History of the Romanian language

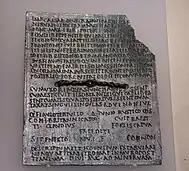
Latin military diploma from Gherla, Romania. According to one of the main theories on the origin of Romanian, it was preceded by Vulgar Latin spoken in Dacia.

Latin's literary register and its spoken vernacular, now known as "Classical Latin" and "Vulgar Latin" respectively, started to diverge by the time of the Roman conquest of Southeastern Europe. Accordingly, the Roman colonists introduced these popular forms when they settled in the newly conquered provinces. Inscriptions from the Roman period evidence that the Latin tongue of Southeastern Europe developed in line with the evolution of the language in the empire's other parts at least until the end of the 3rd century. Likewise, a number of inherited Romanian words testify to the fact that the Latin variety from which they emerged underwent the changes affecting the phonemes, lexicon, and other features of the Latin in the same period. For instance, the merger of the close "e" and open "i" vowels into a close "e" can be demonstrated through inherited Romanian words, and many items of Romanian vocabulary had its origin in popular terms instead of literary forms.